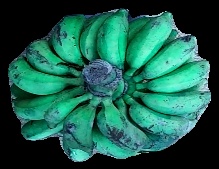
Variety: rasbale
Grade: grade3